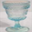
Label: cup